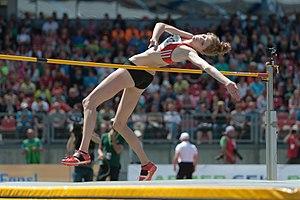
Imke Susann Onnen est une athlète allemande, spécialiste du saut en hauteur.